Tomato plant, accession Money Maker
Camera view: tilt-top (135 deg); turntable rotation: 330 degrees
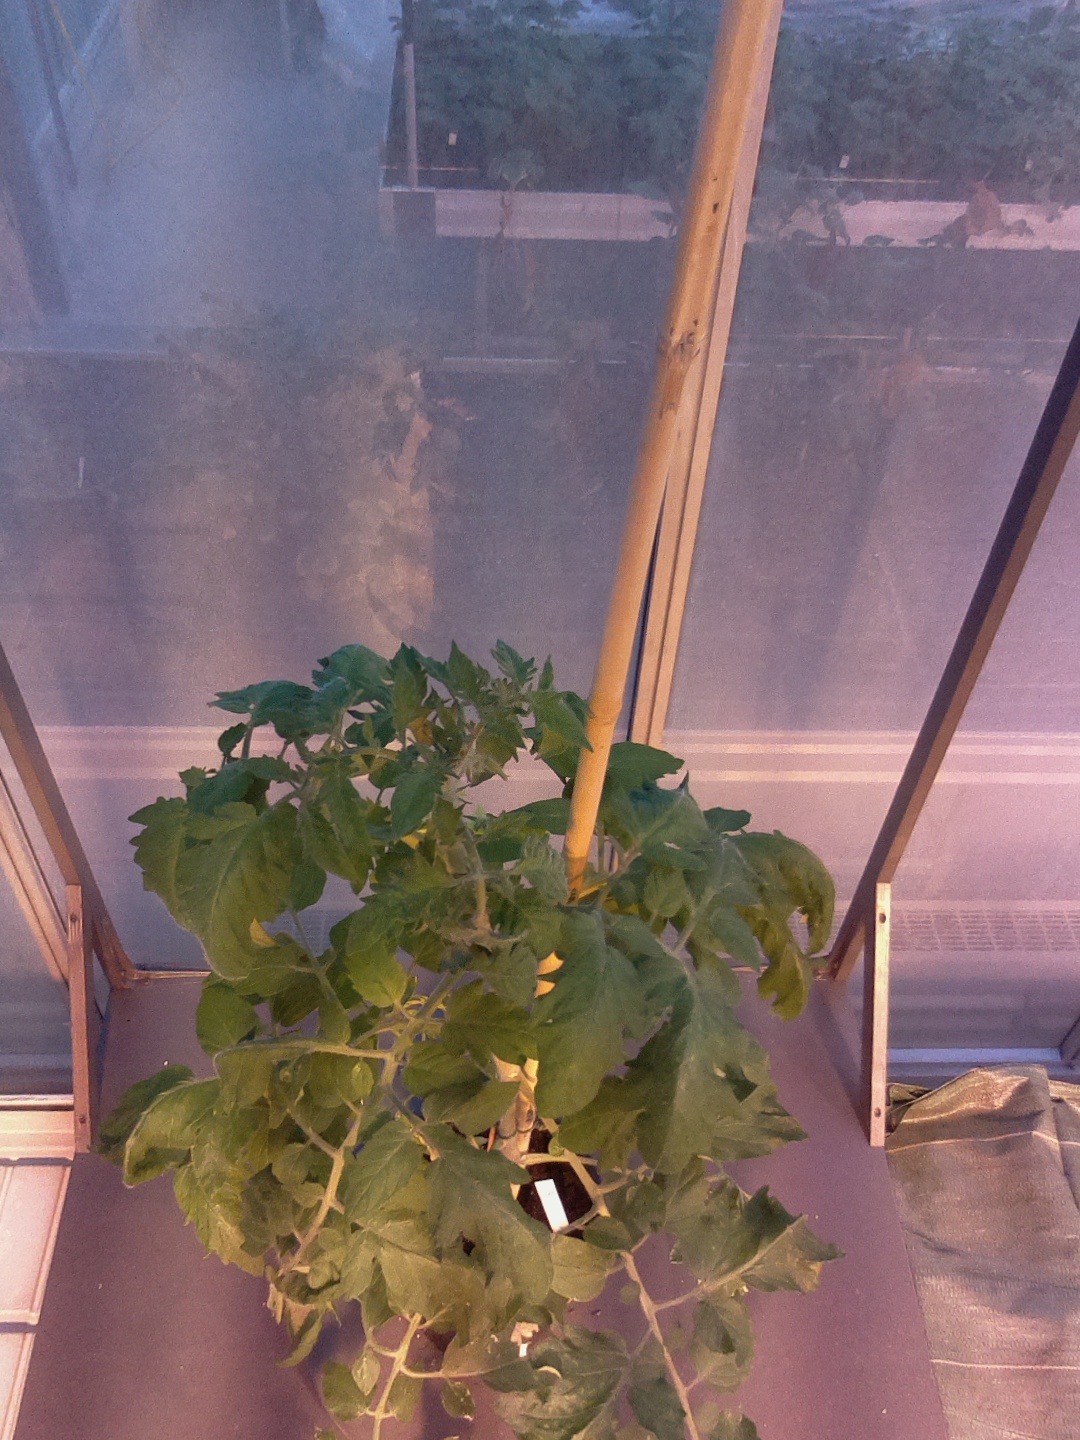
BBCH growth stage 62: 20%-30% of flowers open